United States Marine Corps Scout Sniper

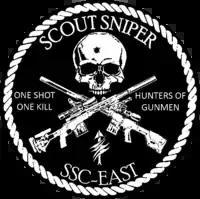
U.S. Marine Corps Scout Sniper Course-East (SSC-East) logo

The Marine Scout Sniper Course qualified students as Marine Corps Scout Snipers. The graduation rate in 2017 was 44 percent. There were three different school houses in the Marine Corps that offer the Scout Sniper Course.